Pforta monastery

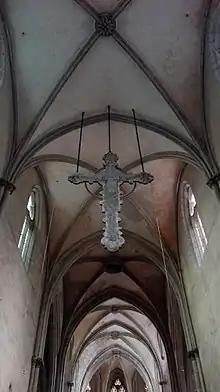

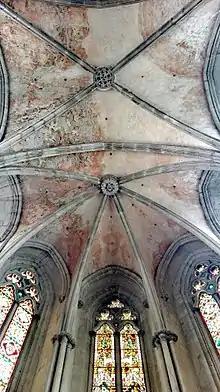

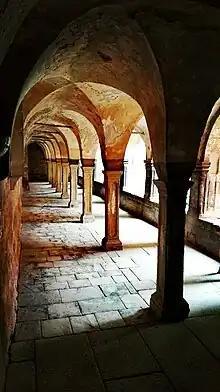

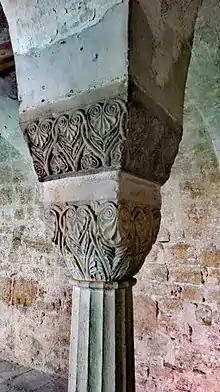

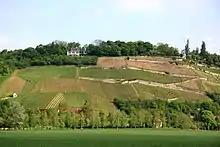
Steinmeister vineyard

Located in Kösen, the so-called "Romanesque House" is an example of a former grange of Pforta monastery. It is situated above the weir in Kösen and was first referred to in a papal deed of confirmation from 1138. The one-storey building that has survived is dated to the third quarter of the 12th century. The grange was run by bearded lay brothers ("conversi"), including their own mills, workshops and efficient water supply systems in order to enhance the economic independence of the Cistercians.